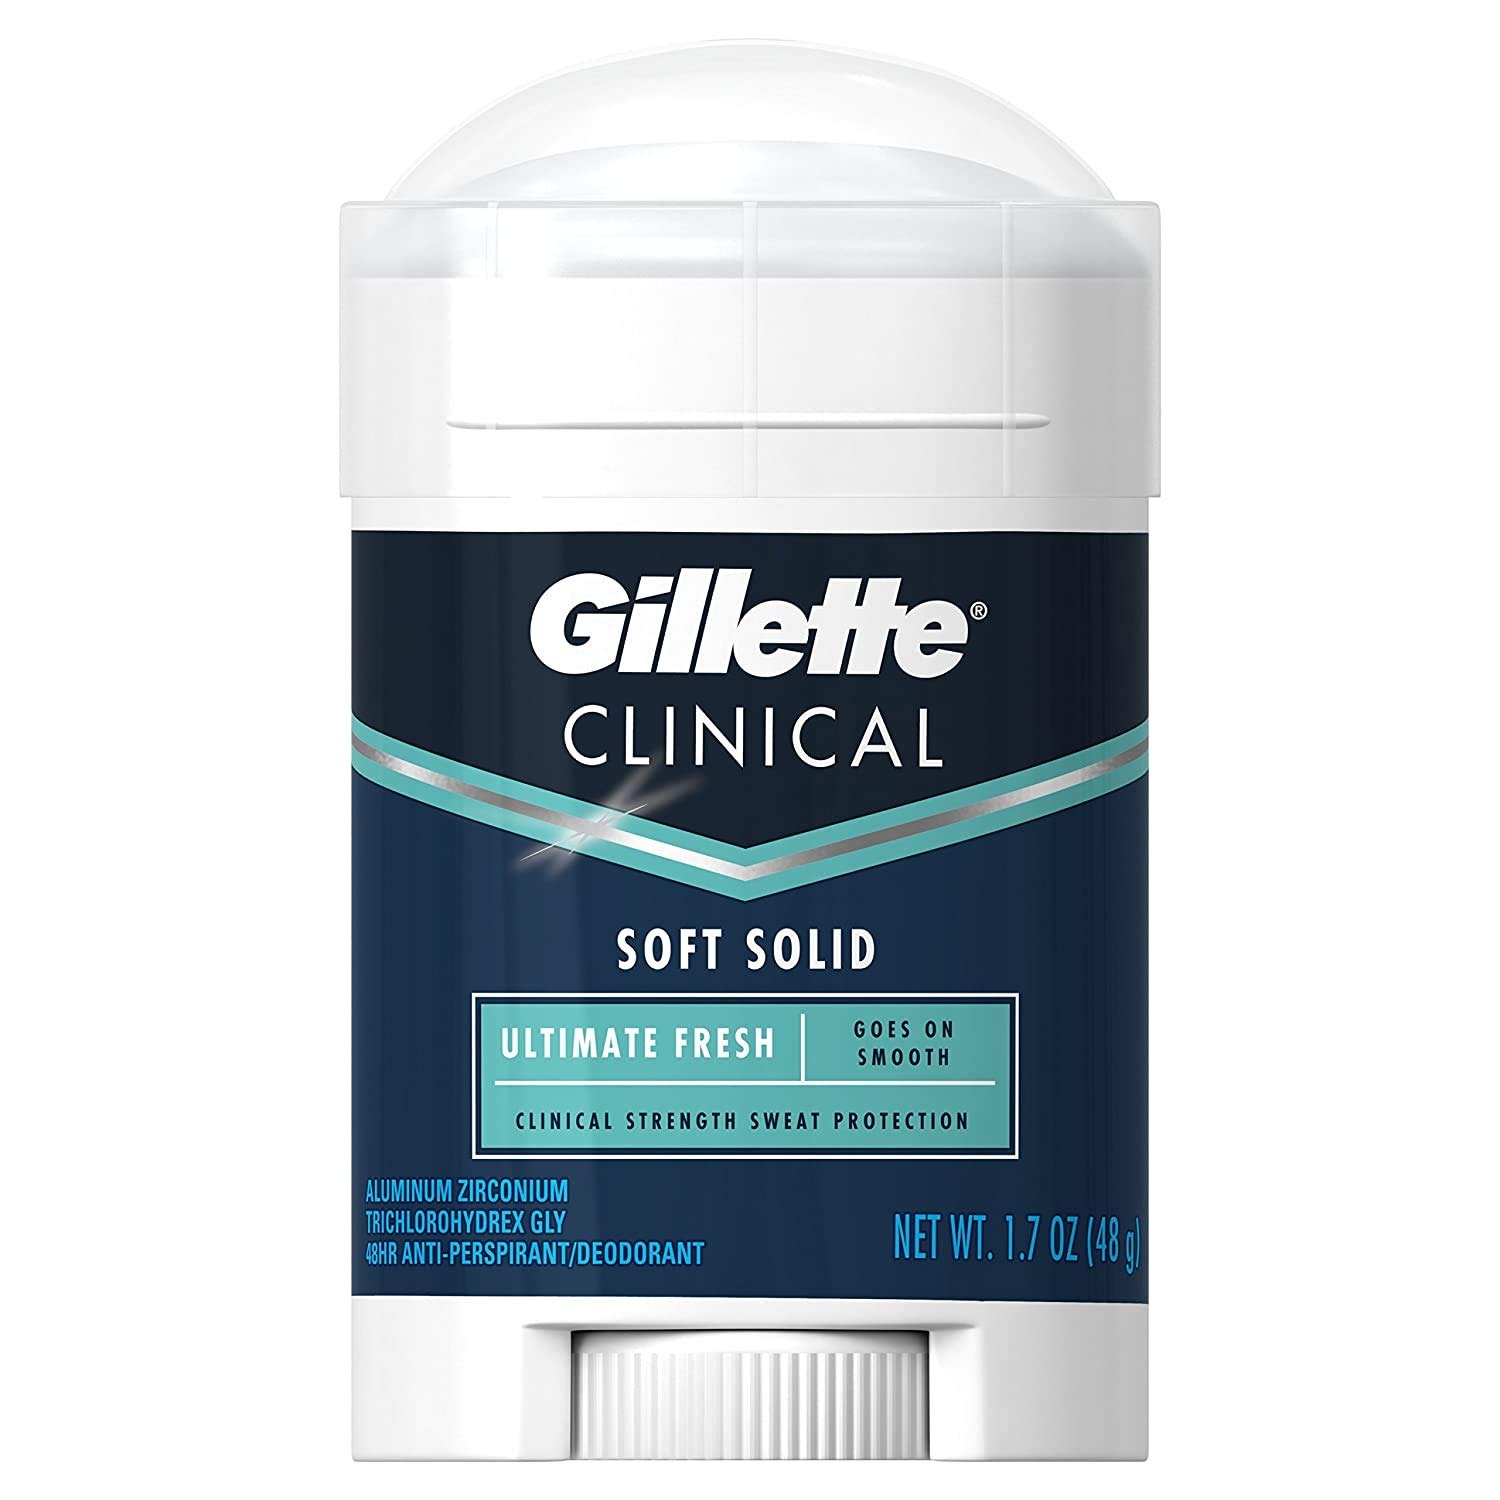
Item Name: Gillette Clinical Anti-Perspirant Deodorant, Ultimate Fresh Advanced Solid 1.70 oz (Pack of 3)
Bullet Point 1: Product of Gillette
Bullet Point 2: Pack of 3
Value: 5.1
Unit: Ounce

Price: 21.49